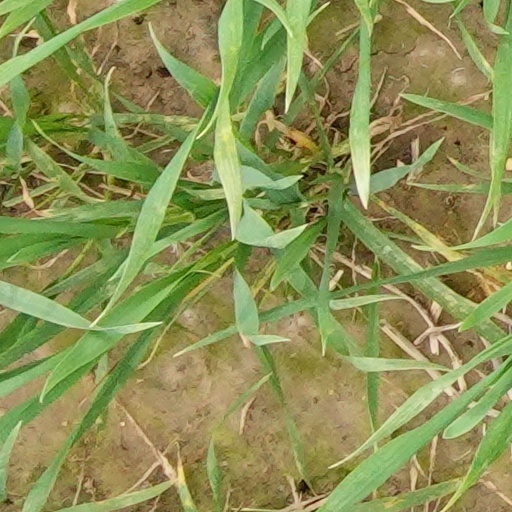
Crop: wheat